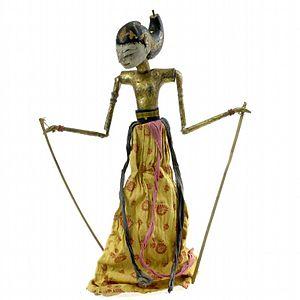
Une marionnette est une figurine articulée ou non, en bois, carton ou toutes autres sortes de matériaux, manipulée par une ou plusieurs personnes, traditionnellement cachées dans un castelet.